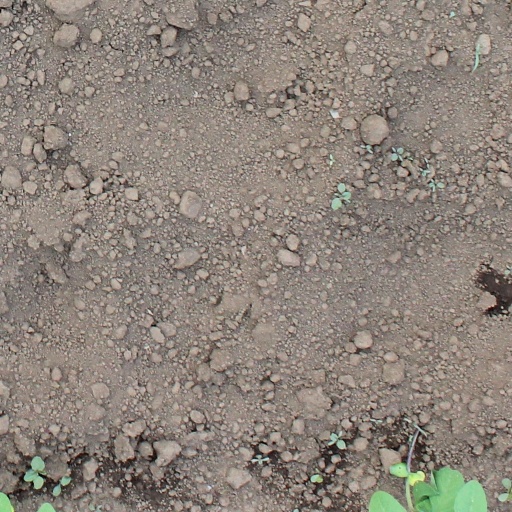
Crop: soybean